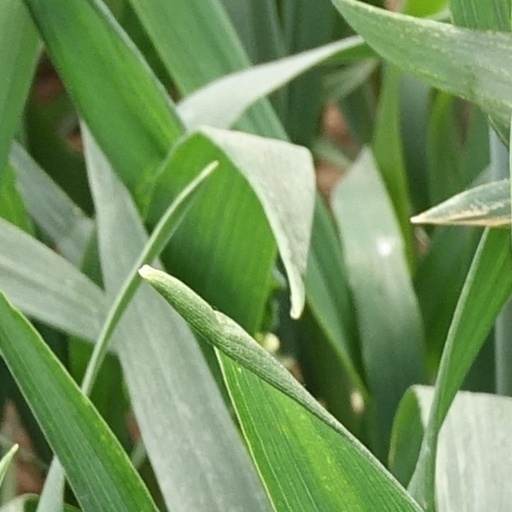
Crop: wheat